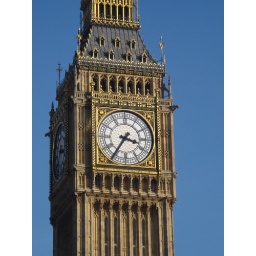
This is Big Ben. Big clock near the parliment house